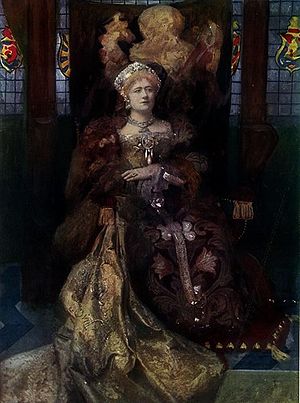
Katharina af Aragonien / Bøger og film / Teater og tv
Dame Ellen Terry som dronning Katharina i William Shakespeares stykke Henry VIII i 1892
Katharina af Aragonien var den engelske kong Henrik 8. af Englands første hustru. Hun var dronning fra 1509 til kongen i 1533 lod ægteskabet annullere. Kong Henrik gik på grund af denne annullering mod paven og den Romerskkatolske kirke og gjorde sig selv til overhoved i den nye engelske kirke.